Dororo (2019 TV series)

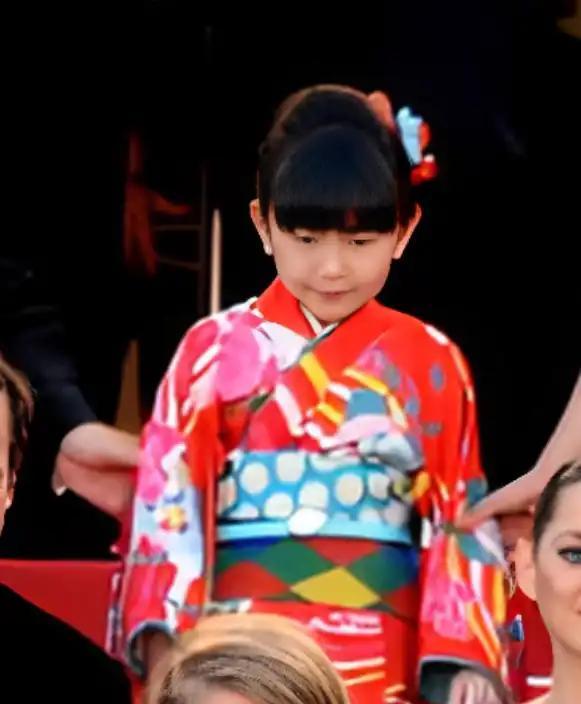
Rio Suzuki voices the title character.

Producer Manabu Otsuka said there are many charms of the anime "Dororo", but he thinks the most important thing to convey is Hyakkimaru and Dororo, the two characters. It was a nice duo in the original, but the relationship between the two is quite different from the original. Hyakkimaru gradually regains his body and gradually recognizes the existence of Dororo. There are many hard depictions in the work, but Otsuka feels that there are many viewers who are healed by the interaction between the two people when they happen to be caught. He had discussions with draft artists Hiroyuki Asada and character designer Satoshi Iwataki so that modern fans would be interested in the design part first. Iwataki incorporated the soft movement expression and roundness of Tezuka into the range of Asada's painting, and the feeling of the "Dororo" moving around in the animation. Everyone was conscious of the fact that Dororo is cute, and I feel that it is directly conveyed to the current viewers. Being a fan of Tezuka's works, he was joyed with the idea of creating this anime. Among other staff members, Otsuka was glad Kazuhiro Furuhashi was directing the anime, based on his experience with the samurai anime "Rurouni Kenshin", as well as "".